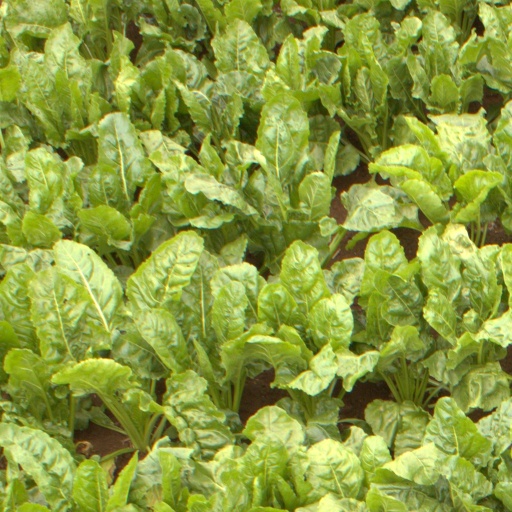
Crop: sugar beet